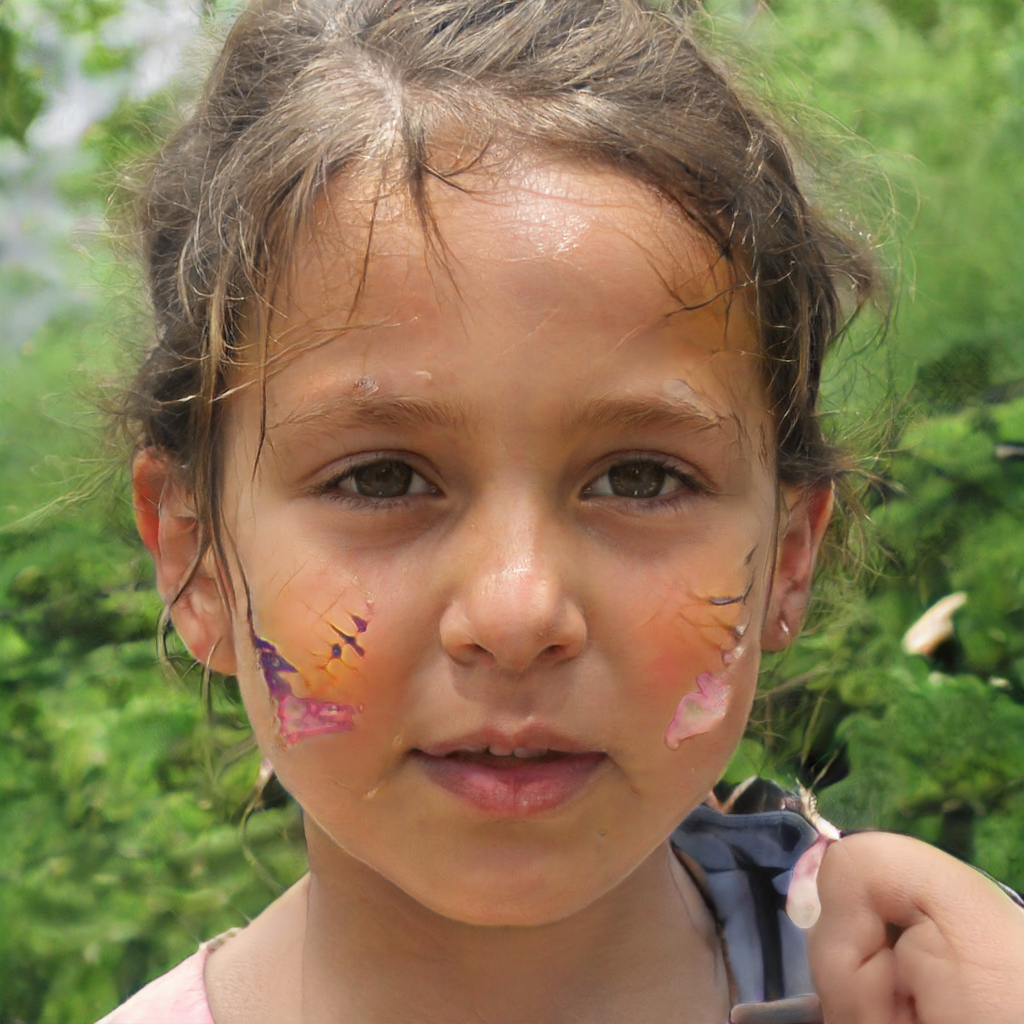
Label: Colored